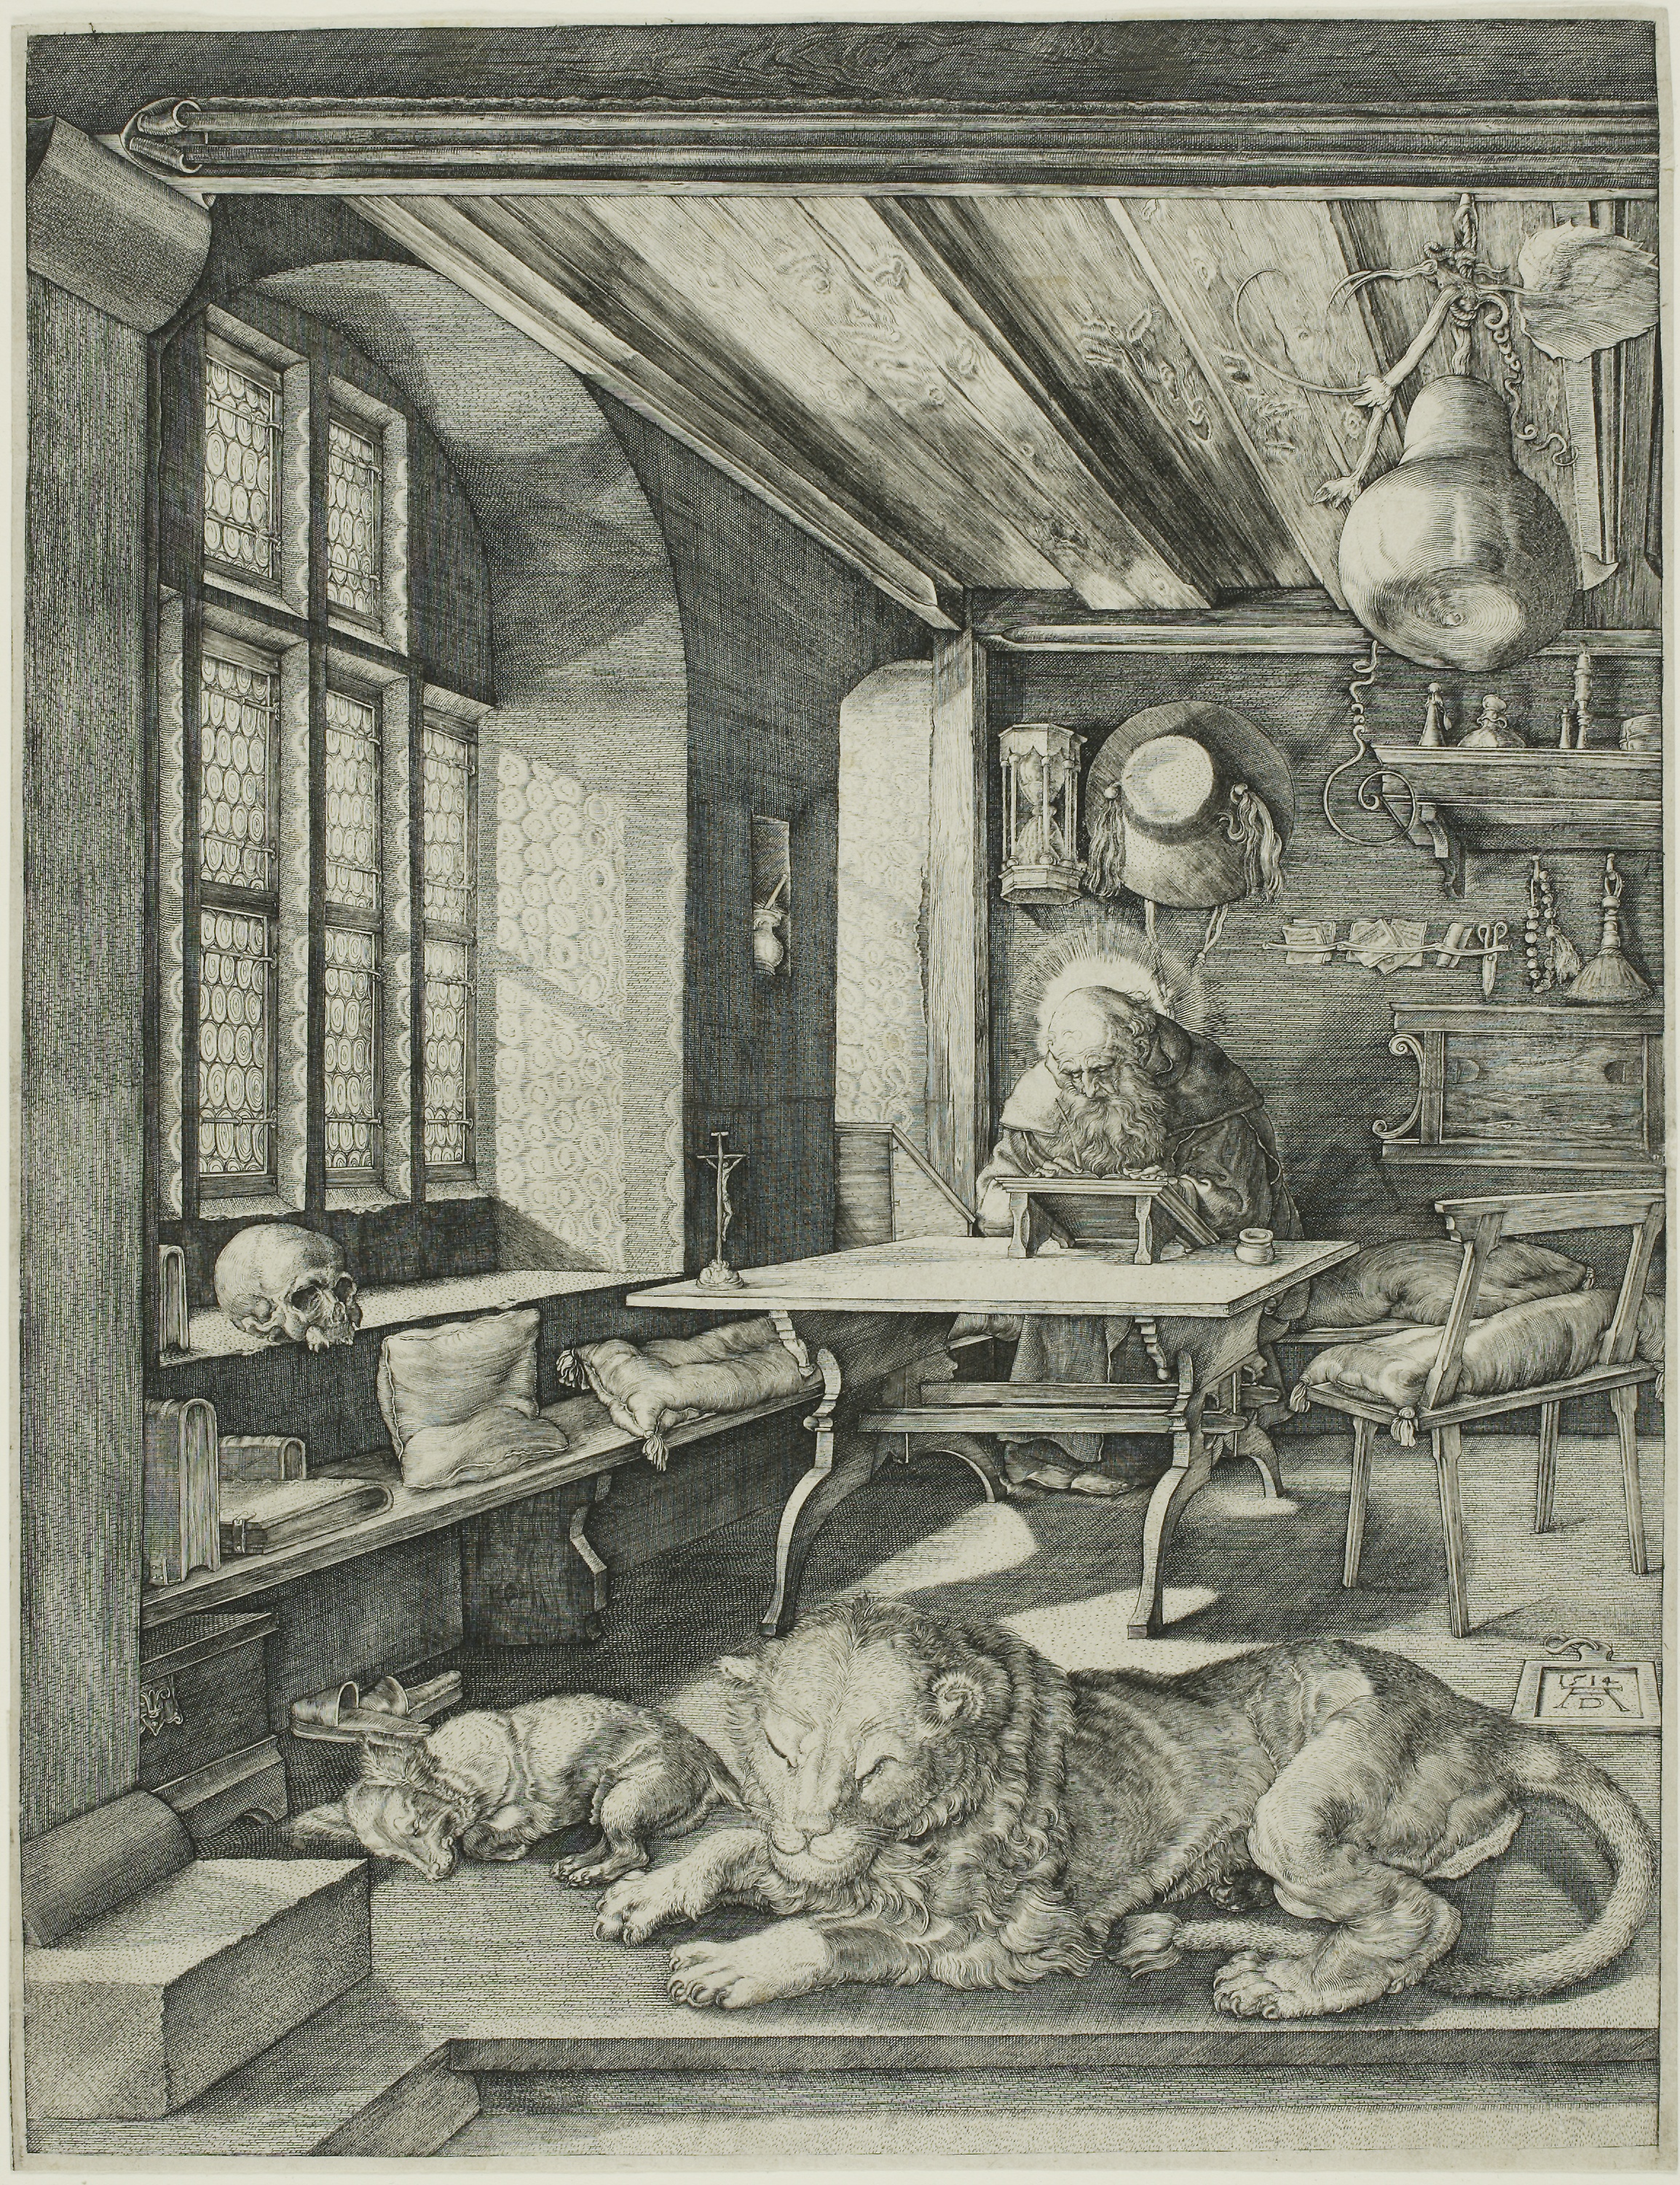
black and white, artwork, art, history, visual arts, drawing